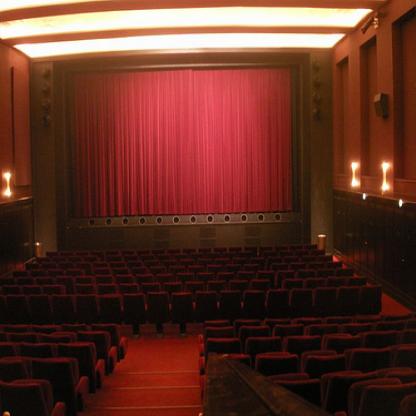
Scene: Indoor